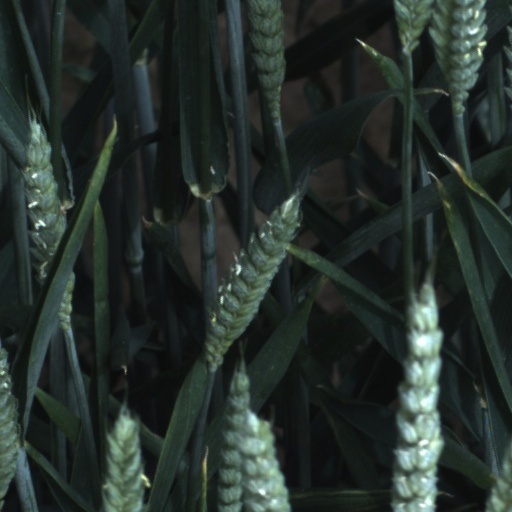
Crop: wheat